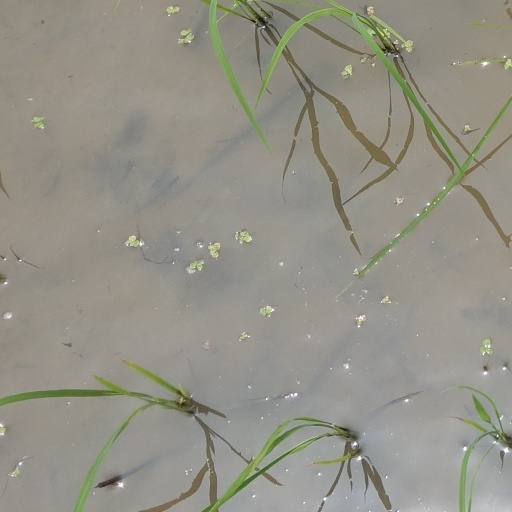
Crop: rice